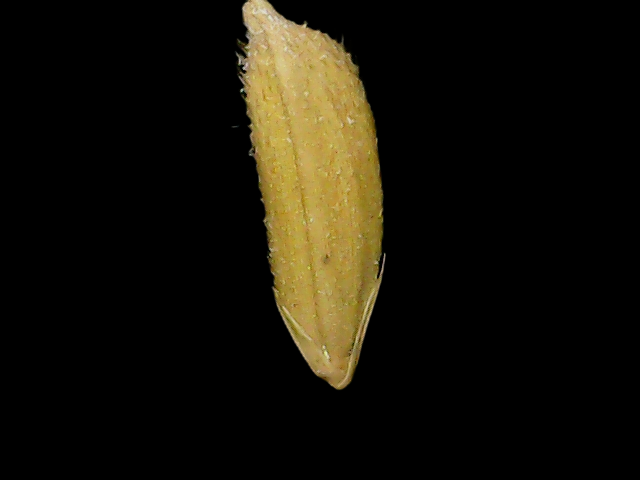
Rice variety: Binadhan17